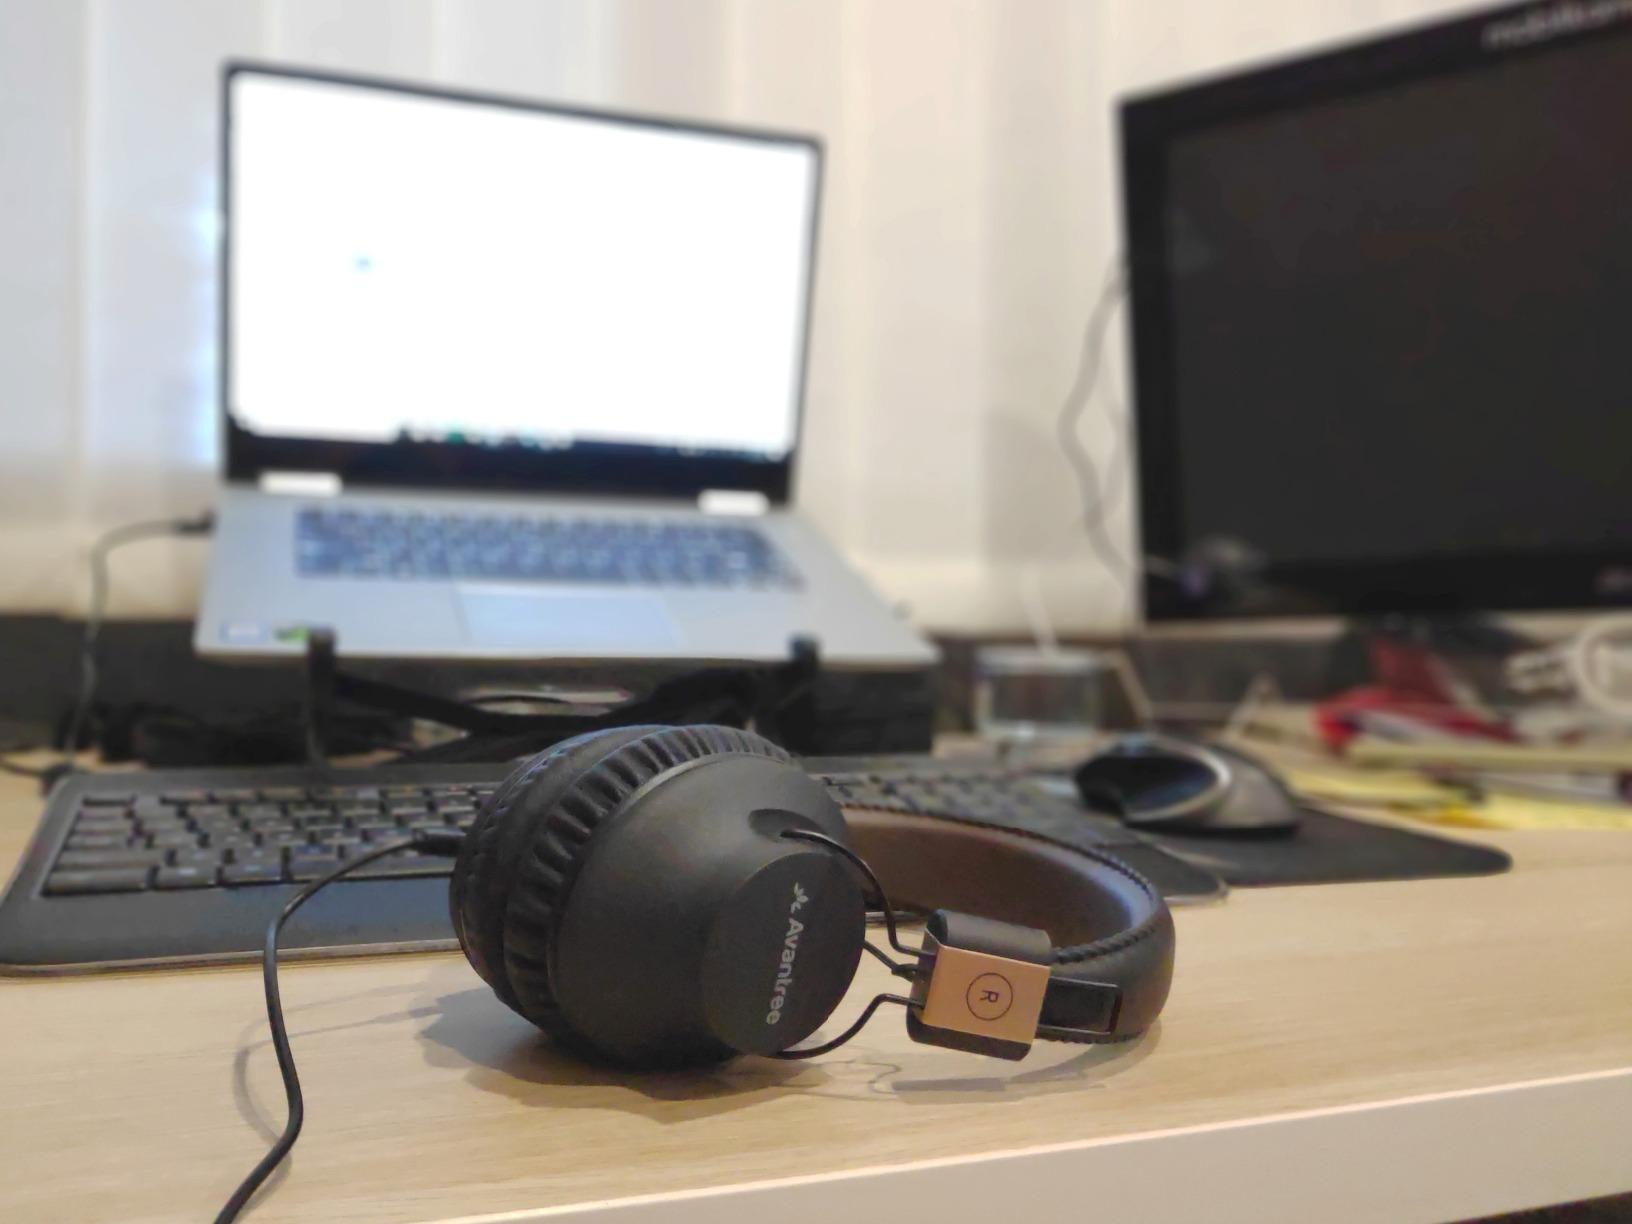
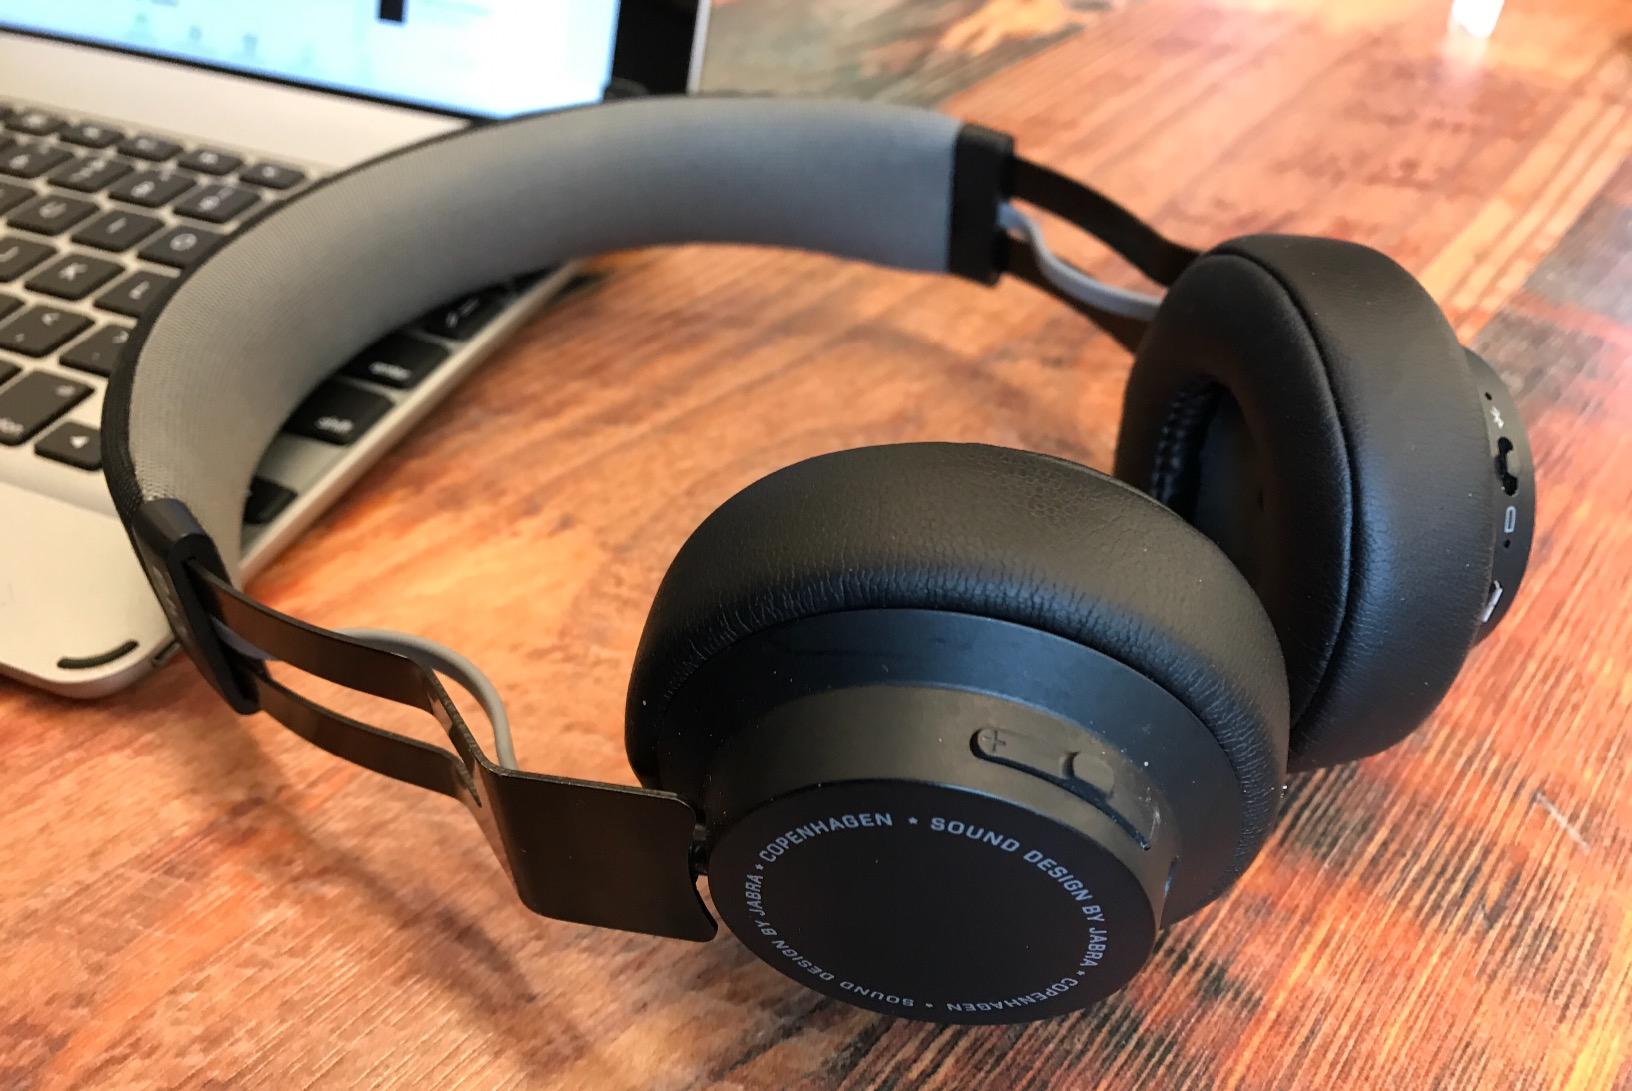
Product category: headphones
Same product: no